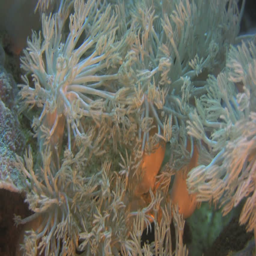
coral reef outside the island